Călin Alupi

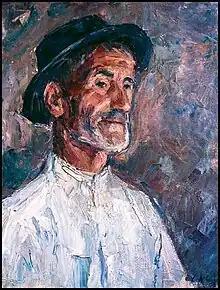
"Moș Androne", 1972

In March 2010, the City Hall of the 5th arrondissement of Paris hosted the "Sinceritate" Exhibition, the first large exhibition of Călin Alupi in France, with about 100 paintings presented.